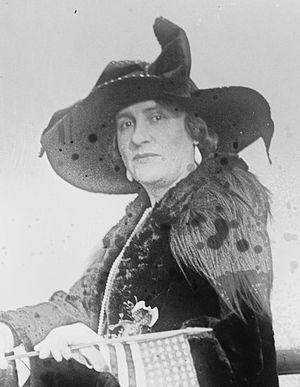
Florence Auer était une comédienne, scénariste et actrice américaine de cinéma dont la carrière a duré plus de cinq décennies.